Standard Chartered Hong Kong

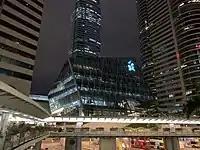
Exchange Square Branch in Central

The history of Standard Chartered in Hong Kong dates back to 1859, when The Chartered Bank of India, Australia and China opened a branch in Hong Kong. The Bank started issuing banknotes of the Hong Kong dollar in 1862, and still does so today.